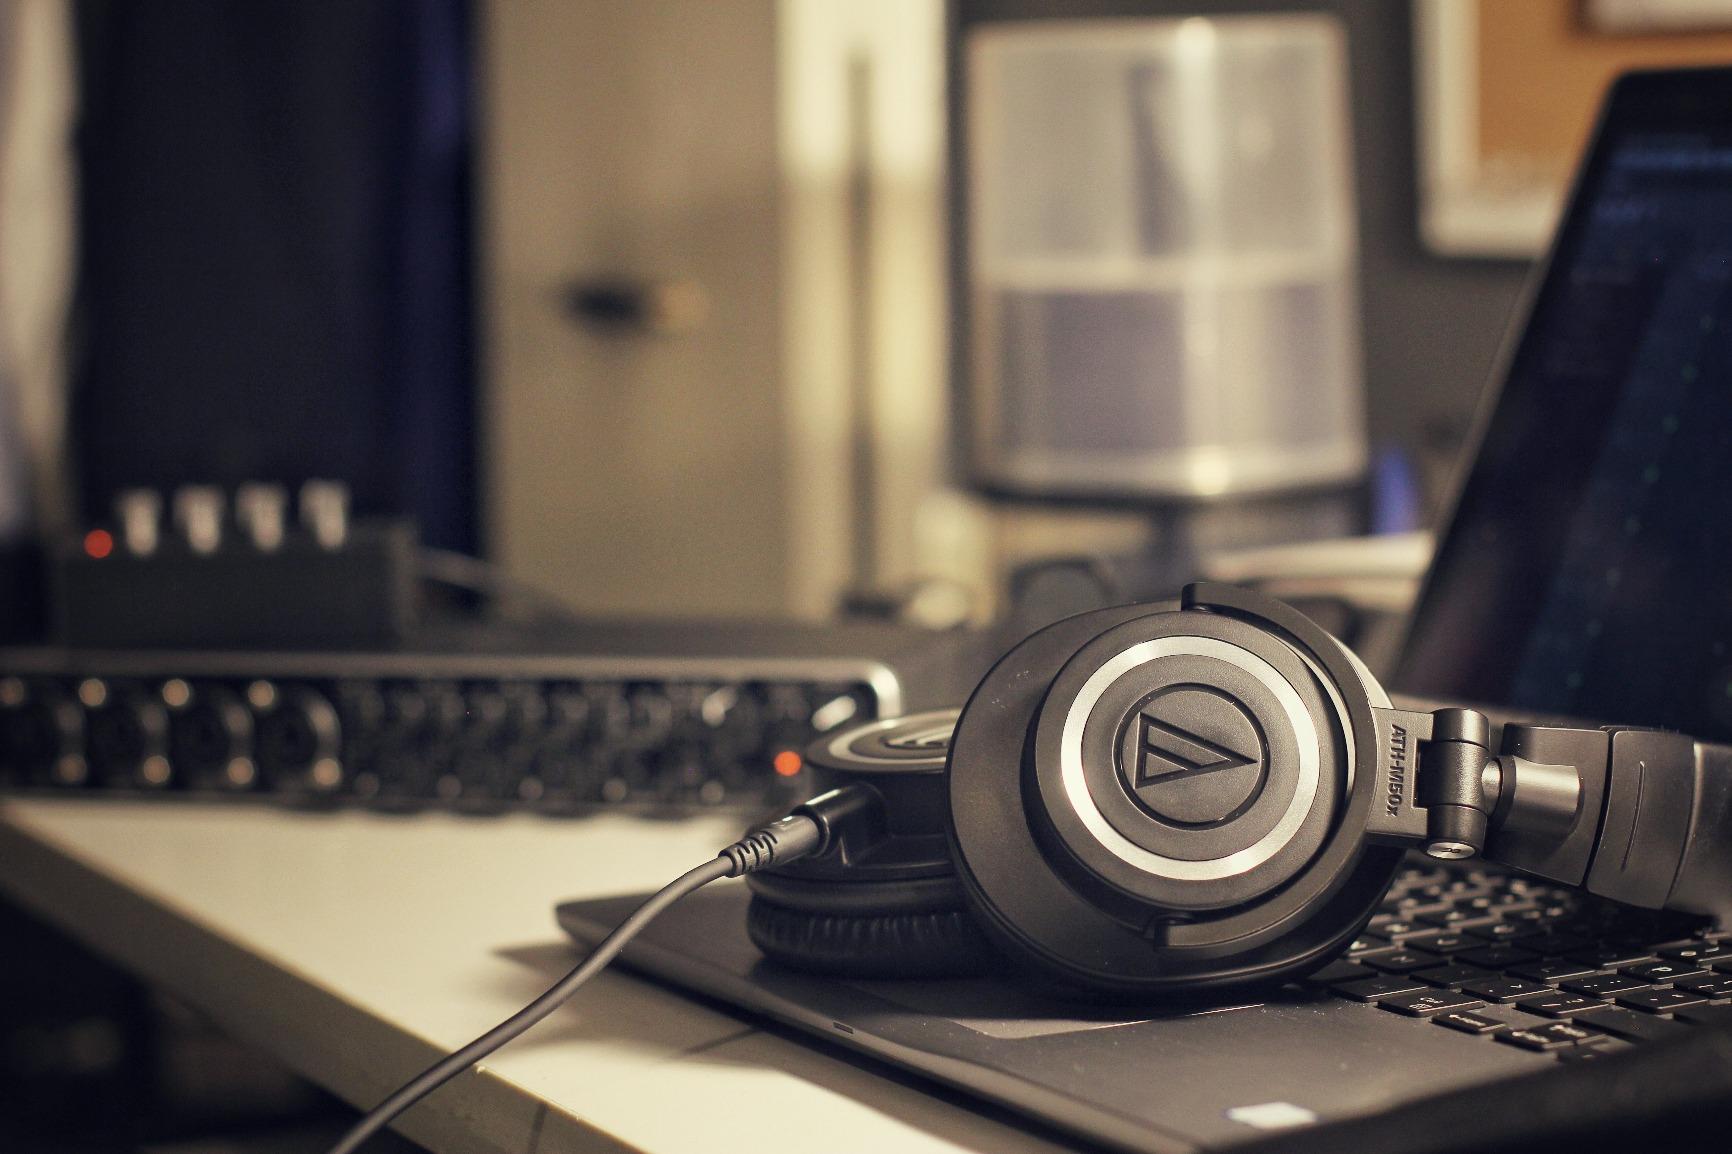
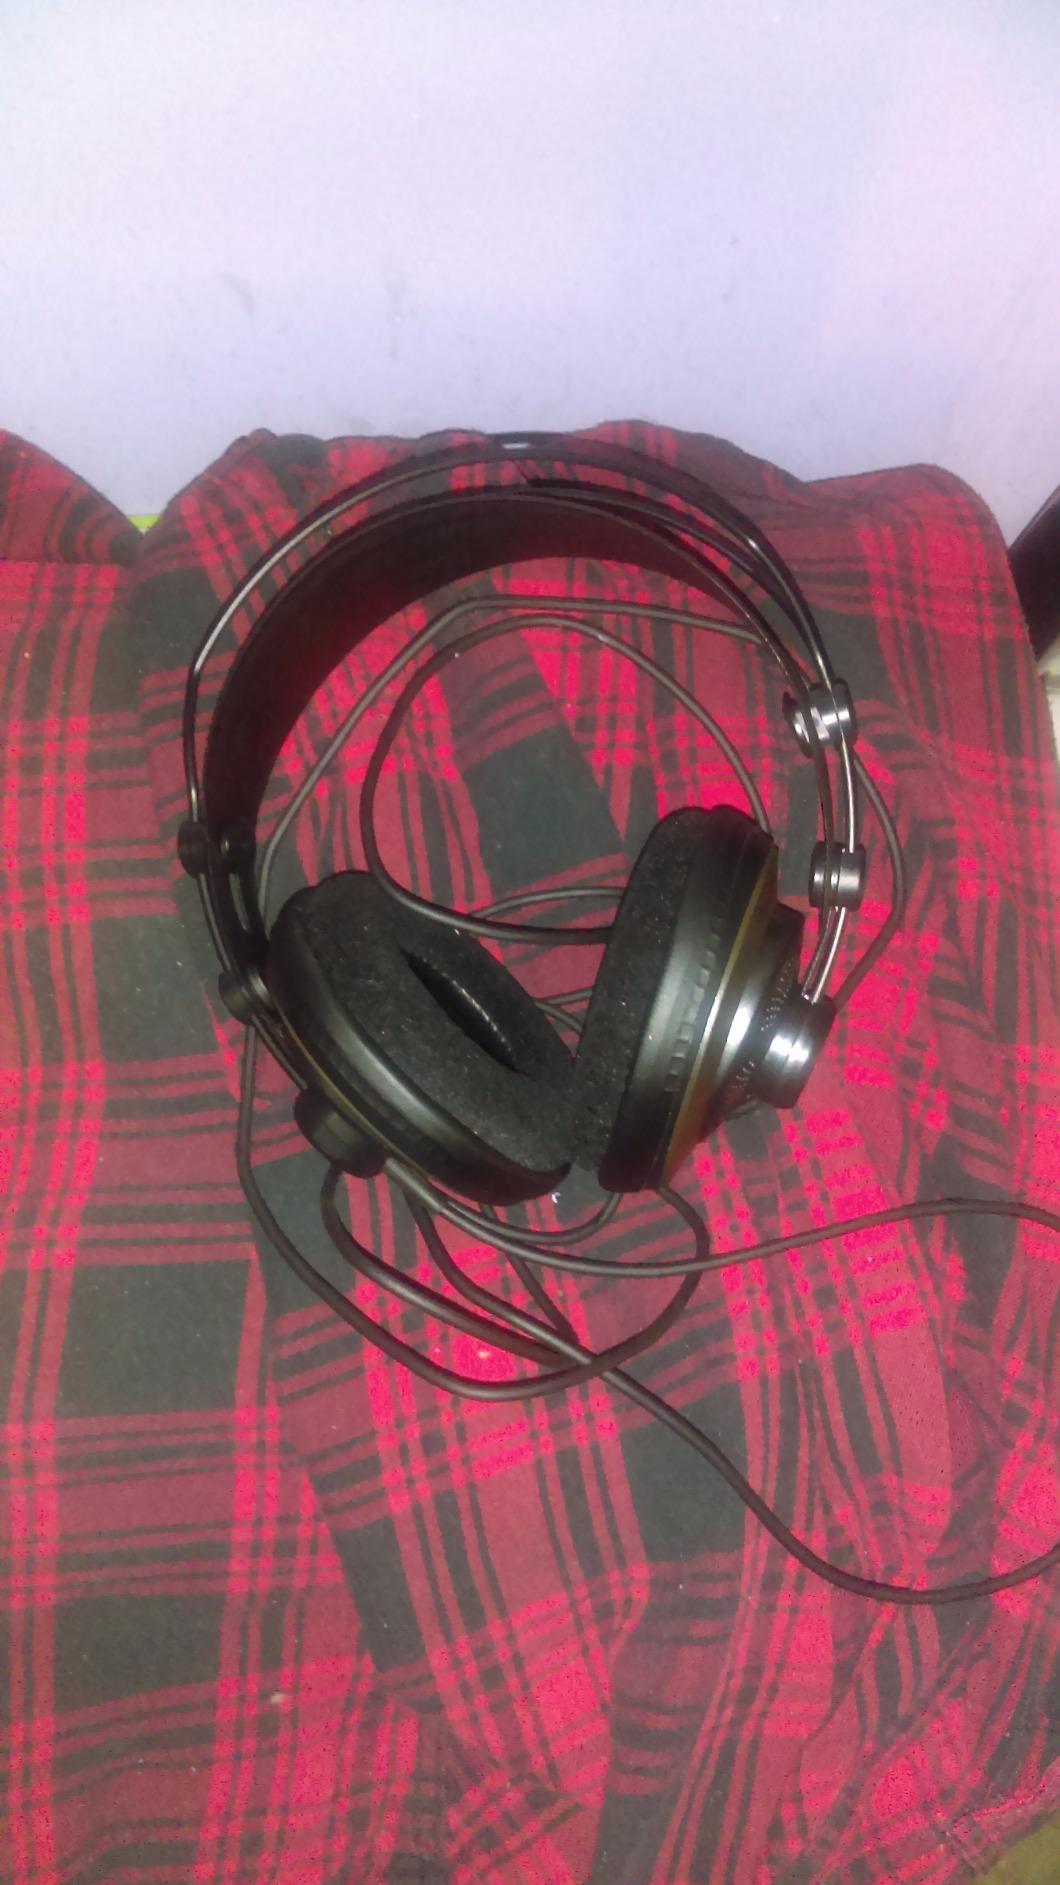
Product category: headphones
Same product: no